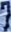
Number: 7